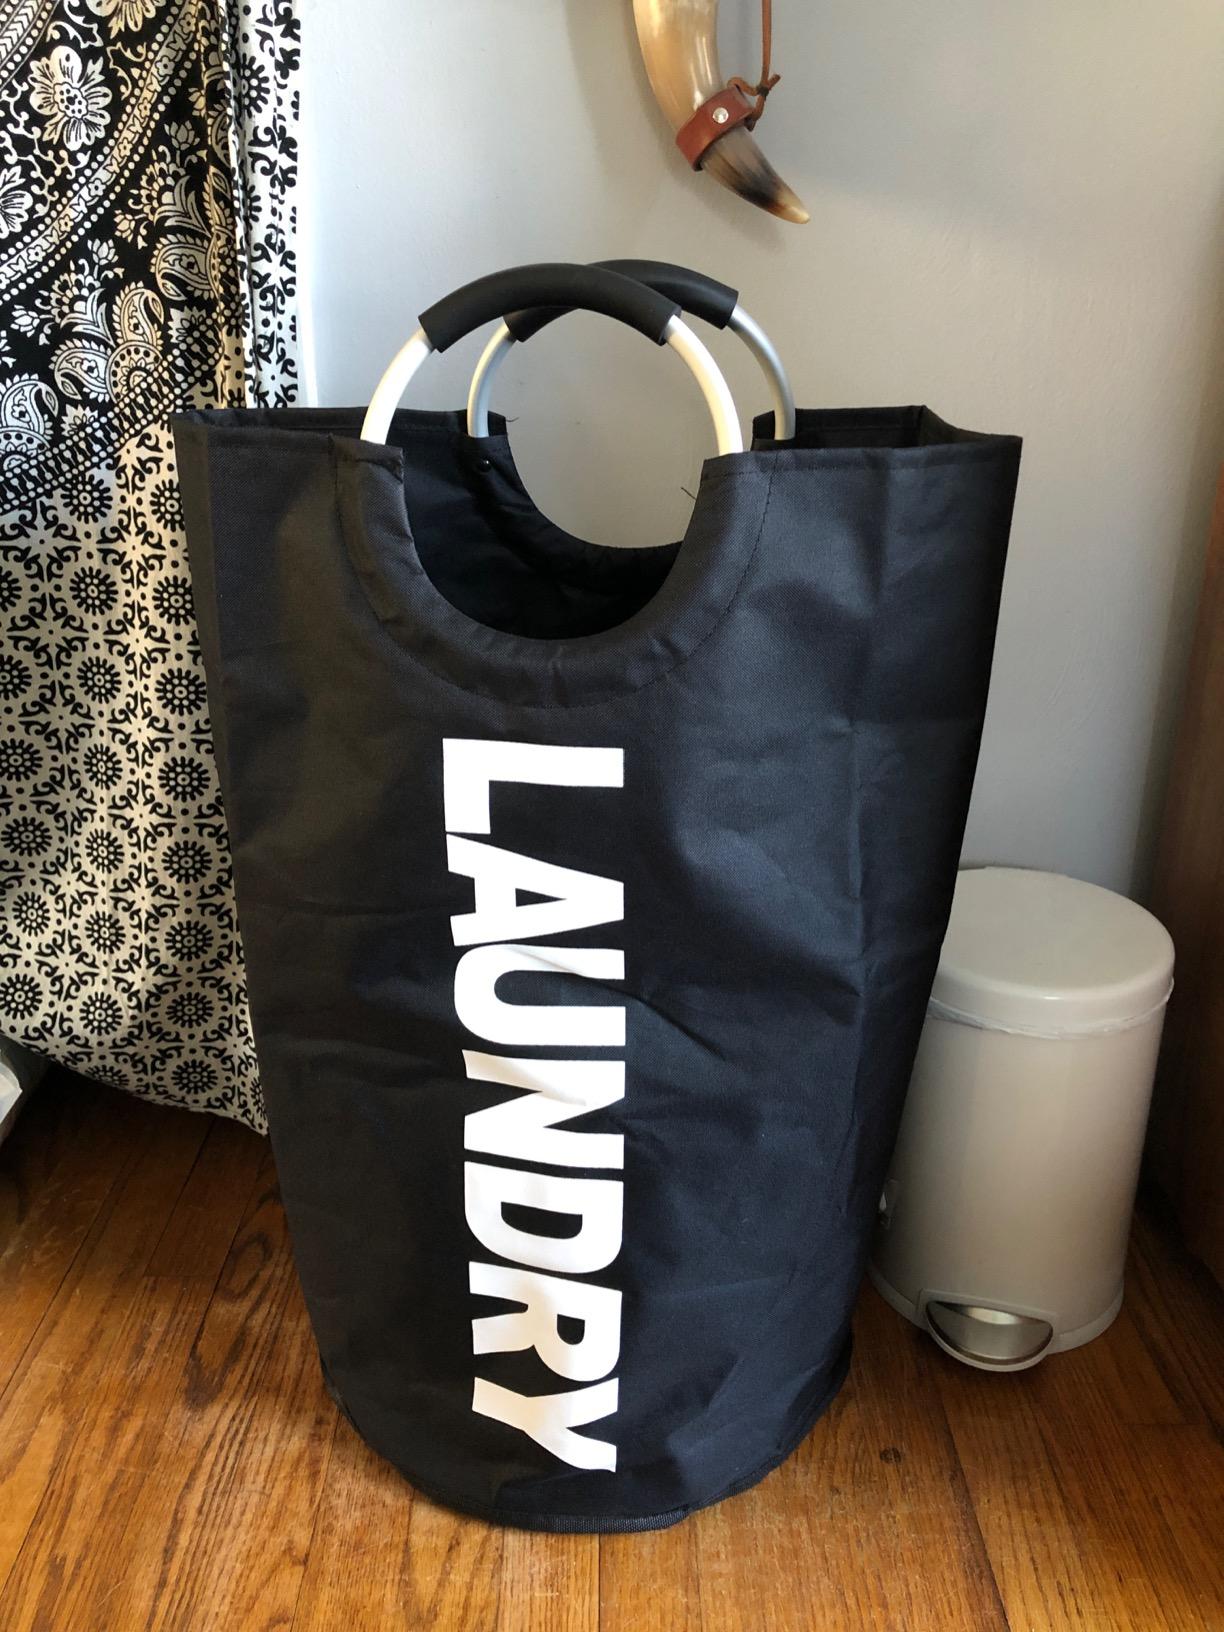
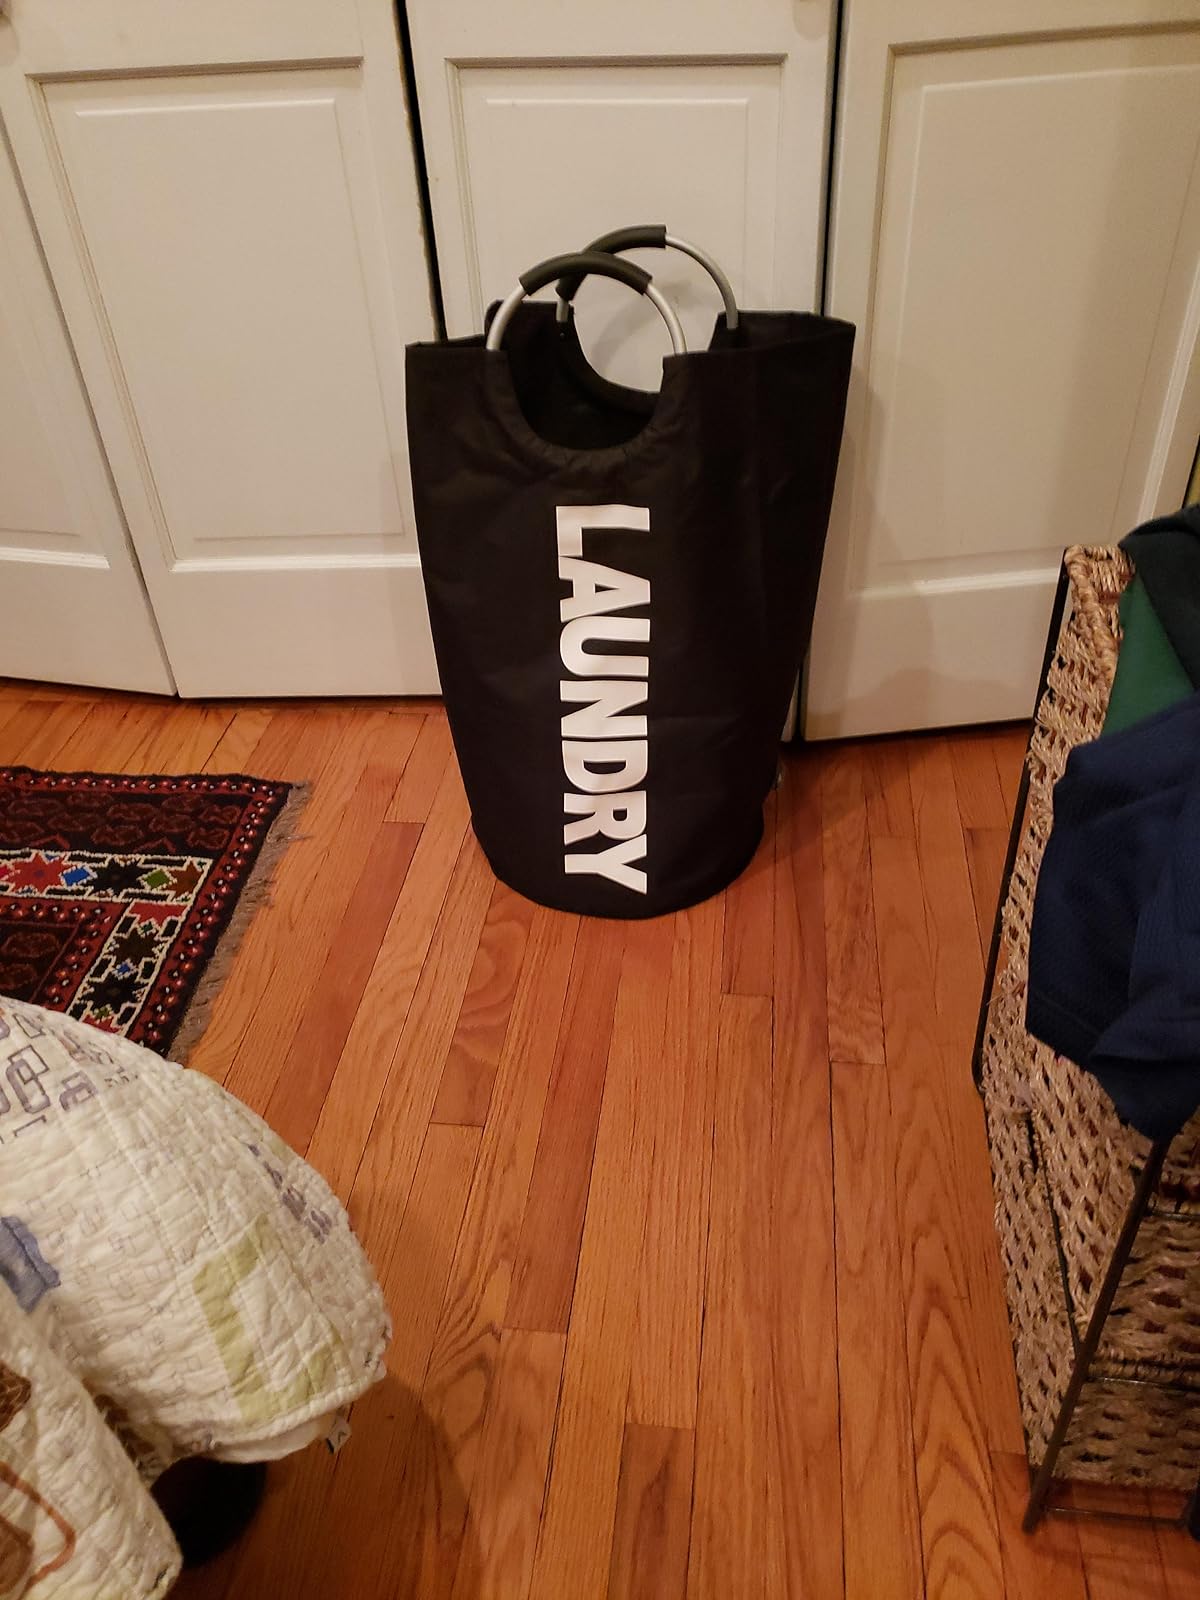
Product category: items_hamper
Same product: yes